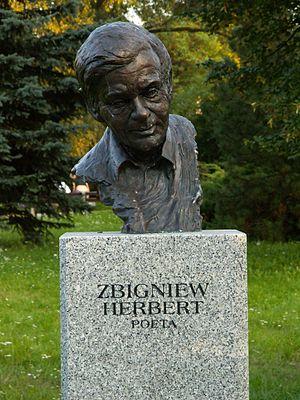
Zbigniew Herbert, né le 29 octobre 1924 à Lwów et mort le 28 juillet 1998 à Varsovie, est un poète et dramaturge polonais.
La Génération des Colombs est une expression utilisée pour désigner l'entière génération des Polonais qui sont nés peu après que la Pologne a regagné son indépendance en 1918, et dont l'adolescence a été marquée par la période tragique de la Seconde Guerre mondiale. Cette expression a été trouvée par Roman Bratny dans son roman à succès Kolumbowie. Rocznik 20, publié en 1957. Elle fait référence au nom de Christophe Colomb, car Bratny décrivait cette génération comme ceux qui découvrirent la Pologne. L'expression est généralement utilisée quand on parle de la jeune intelligentsia, mais elle inclut aussi tous les jeunes qui, au lieu de vivre leur vie comme n'importe quel jeune de vingt ans, eurent à se battre contre l'occupation étrangère et à étudier dans des universités clandestines.